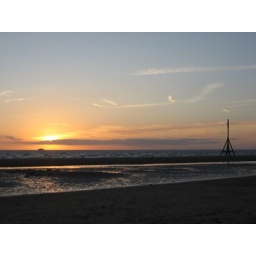
The boat in the distance is a Mersey Ferry which,unusually, had sailed out of the river in to the bay.